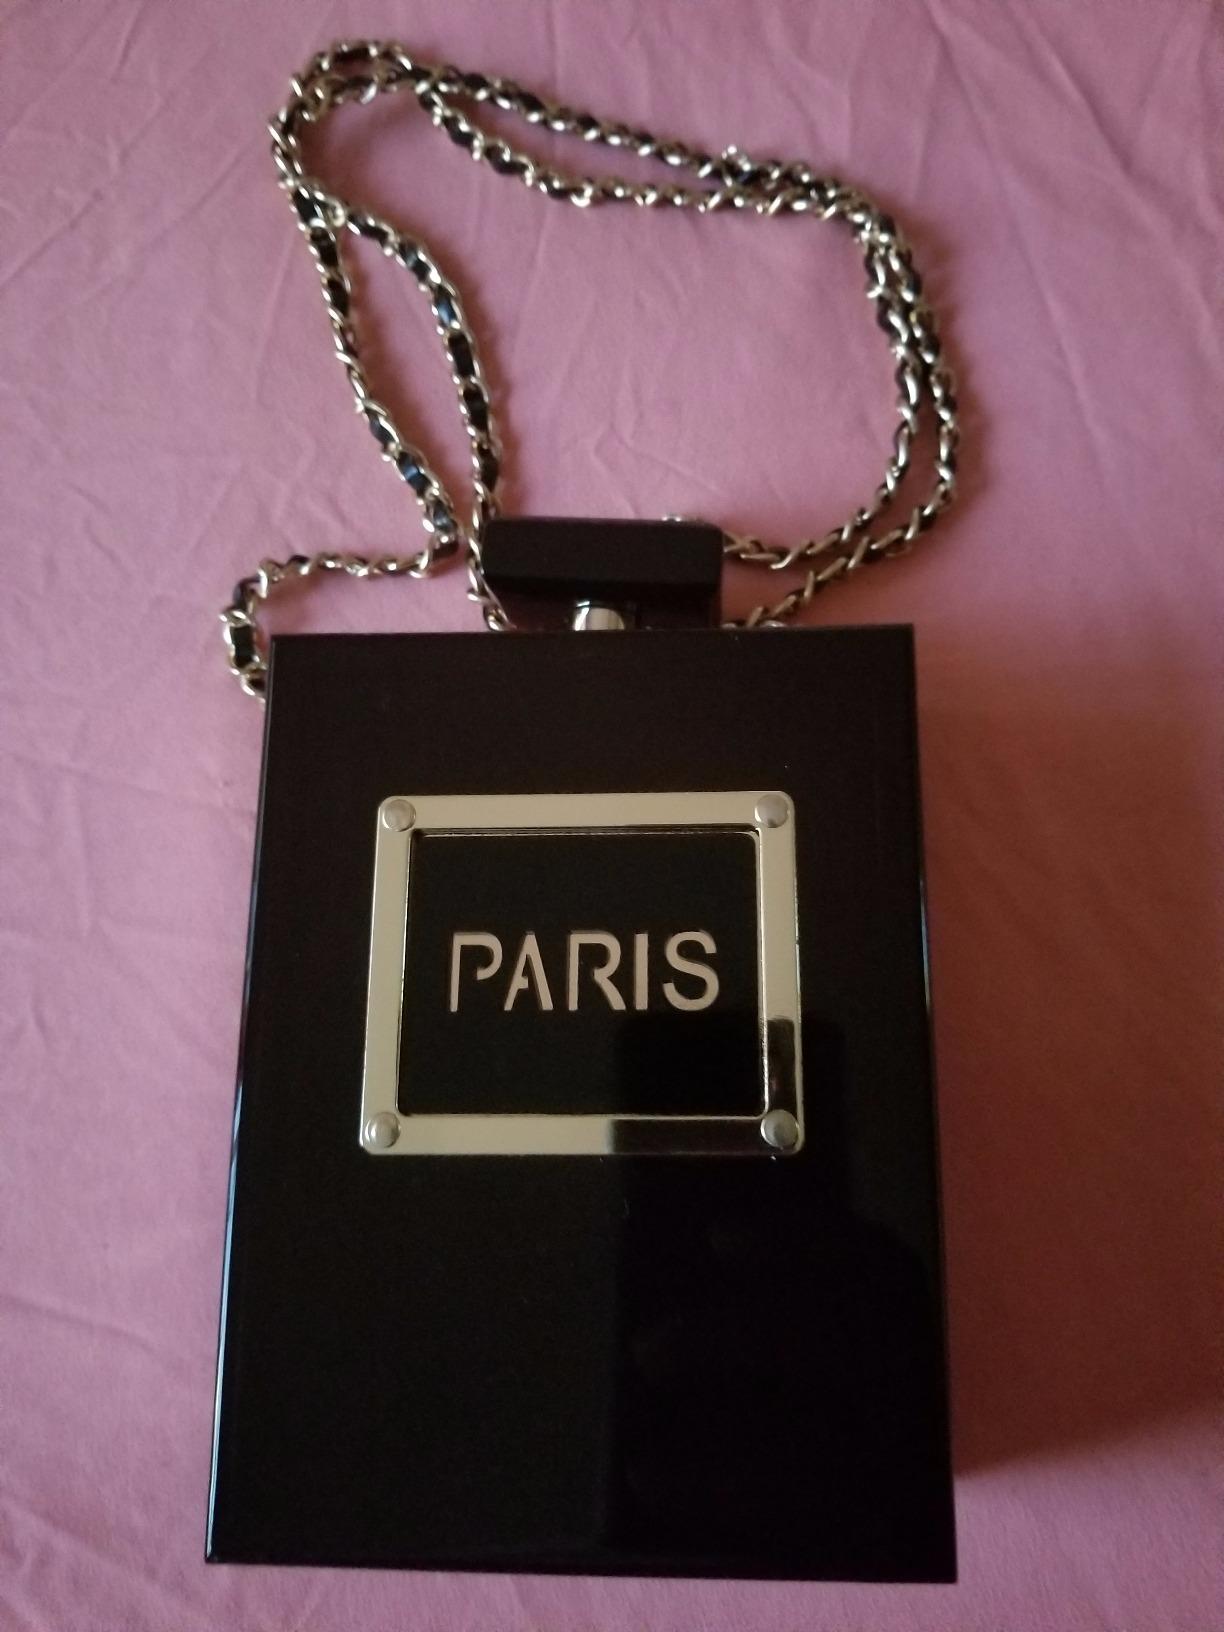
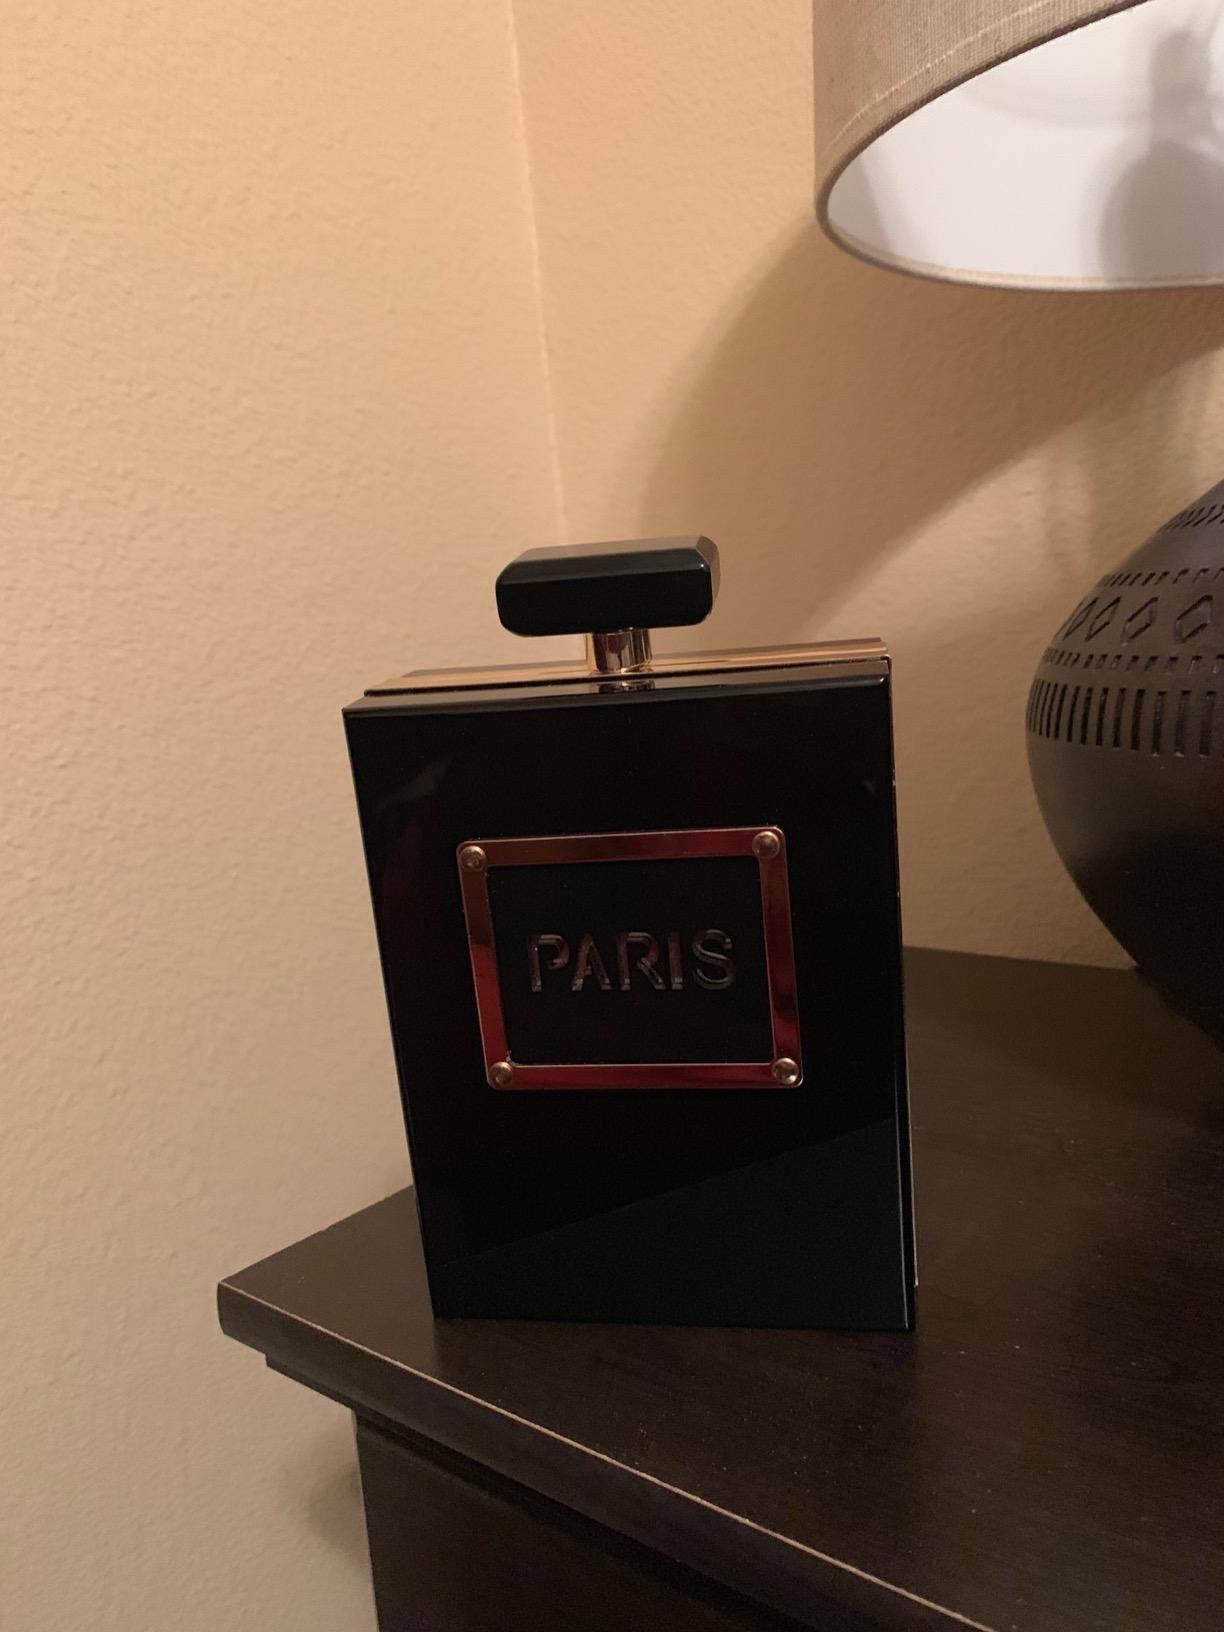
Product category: accessories_handbag
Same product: yes